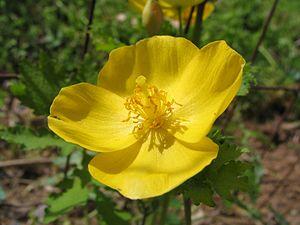
Hanakotoba est la forme japonaise du langage des fleurs qui permet d'exprimer symboliquement les émotions.